Ulaanbaatar

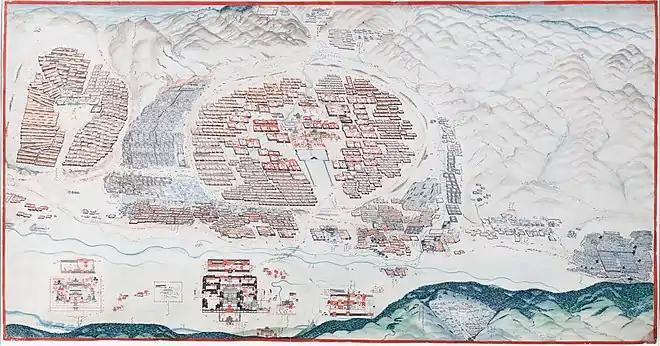

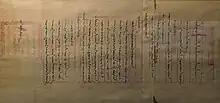
"Jarlig" proclaiming Ikh Khüree as Niislel (Capital) Khüree, 1912

In 1910, the "amban" Sando went to quell a major fight between Gandan lamas and Chinese traders started by an incident at the Da Yi Yu shop in the Baruun Damnuurchin market district. He was unable to bring the lamas under control, and was forced to flee back to his quarters. In 1911, with the Qing dynasty in China headed for total collapse, Mongolian leaders in Ikh Khüree for Naadam met in secret on Mount Bogd Khan Uul and resolved to end 220 years of Manchu control of their country.